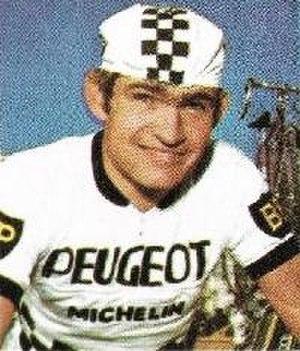
Charles Rouxel, né le 6 avril 1948 à Bricquebec, surnommé Charly Rouxel, est un coureur cycliste français, professionnel de 1970 à 1978.